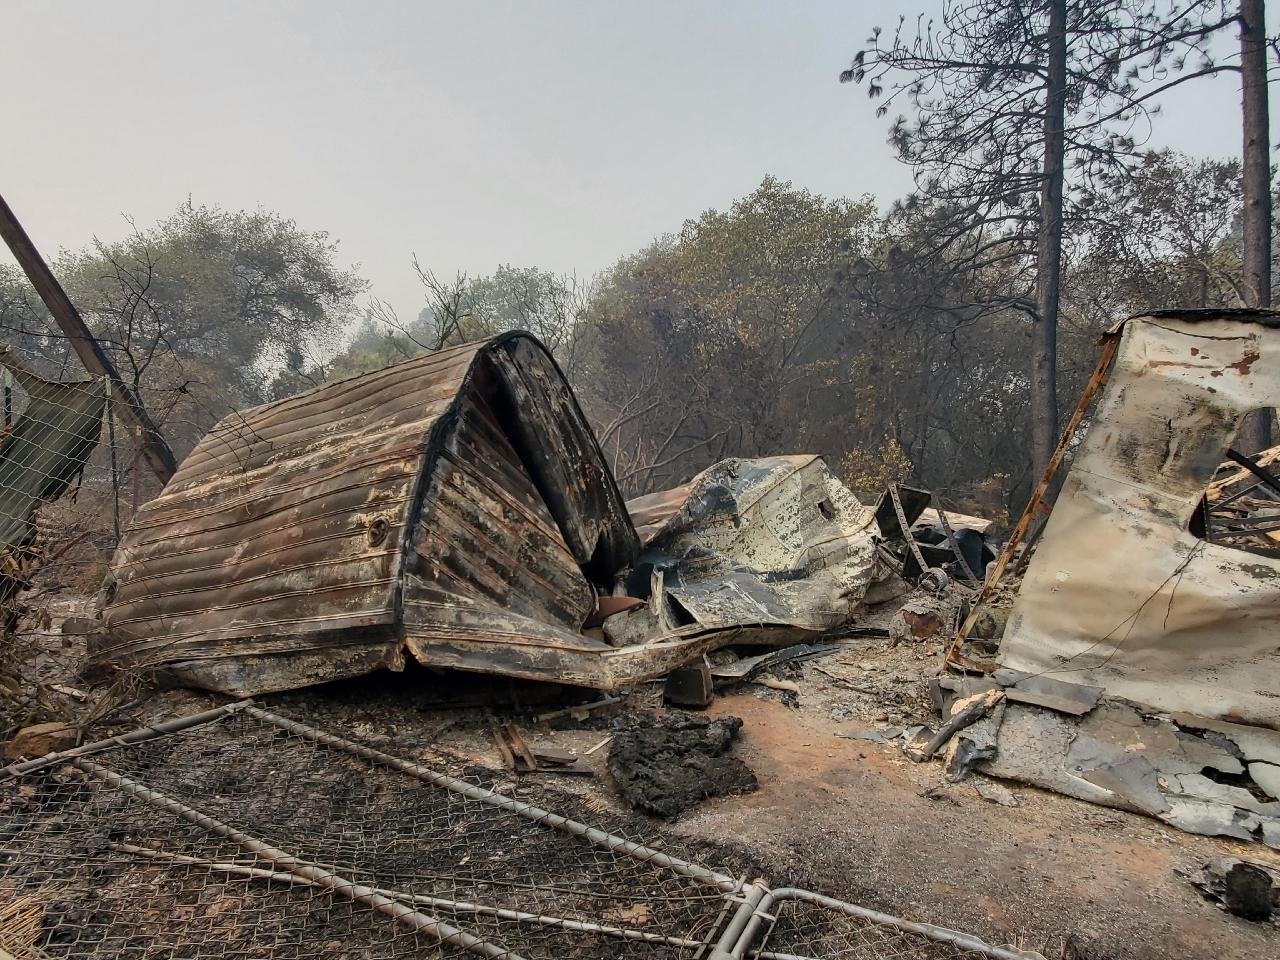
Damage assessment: destroyed